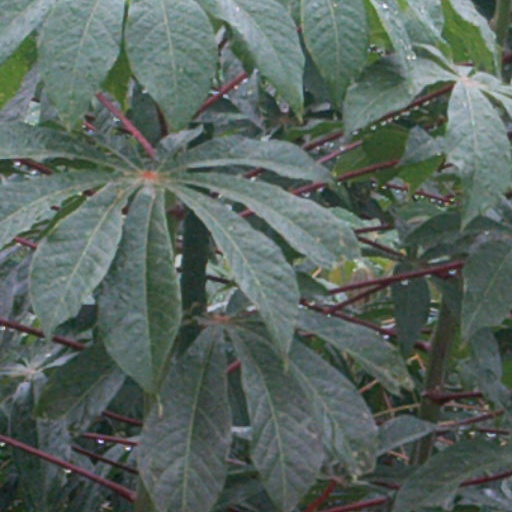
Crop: cassava